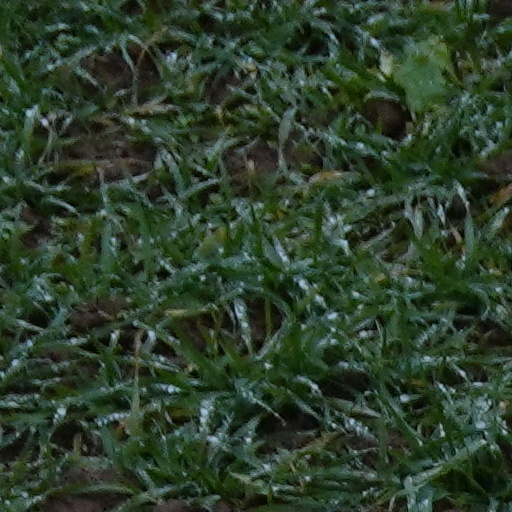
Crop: wheat